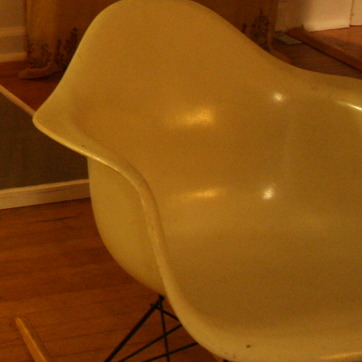
Material: plastic